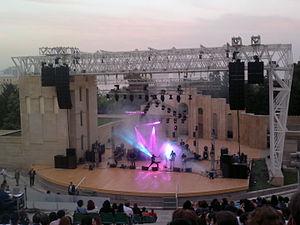
Bakou, la capitale de l'Azerbaïdjan, accueille 2,5 millions de touristes par an.